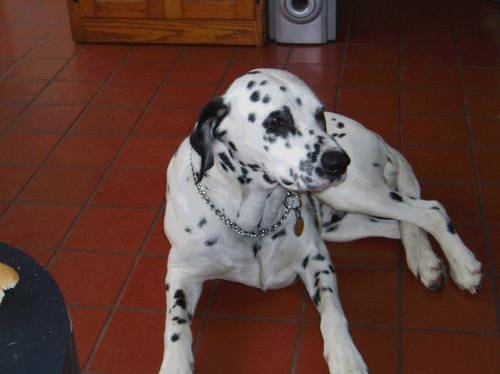
Label: dog